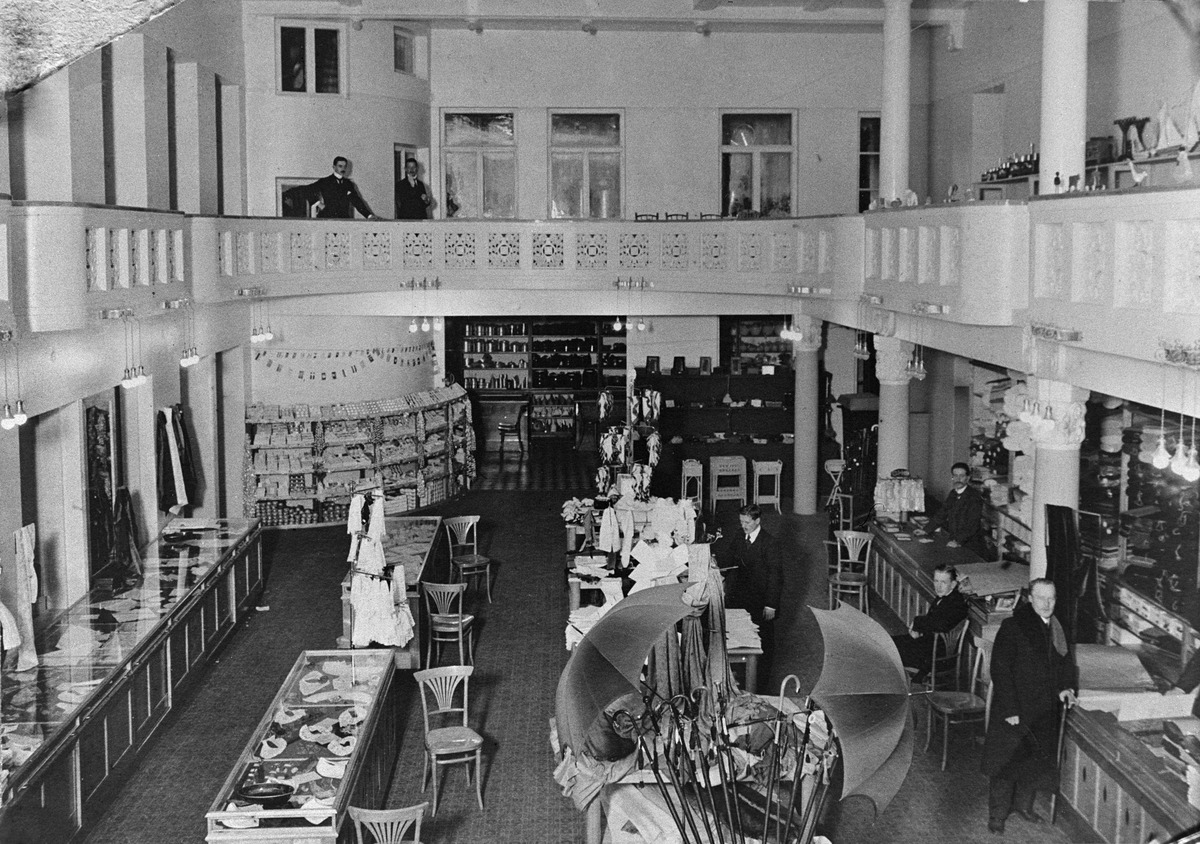
Vanhan Stockmannin tavaratalon valopiha
sisällön kuvaus: Vanhan Stockmannin tavaratalon valopiha. mustavalkoinen
Ajankohta: kuvausaika 1912
Paikka: Suomi, Uusimaa, Helsinki, Kruununhaka Helsinki, Aleksanterinkatu 26-28. Unioninkatu 27
Aiheet: G.F. Stockmann AB, liikerakennukset, myymälät, interiöörit, tavaratalot, kaiteet, pylväät, myyjät, myynti, vaatteet, asusteet, sateenvarjot, kävelykepit, asiakkaat, sisävalaistus, valaisimet